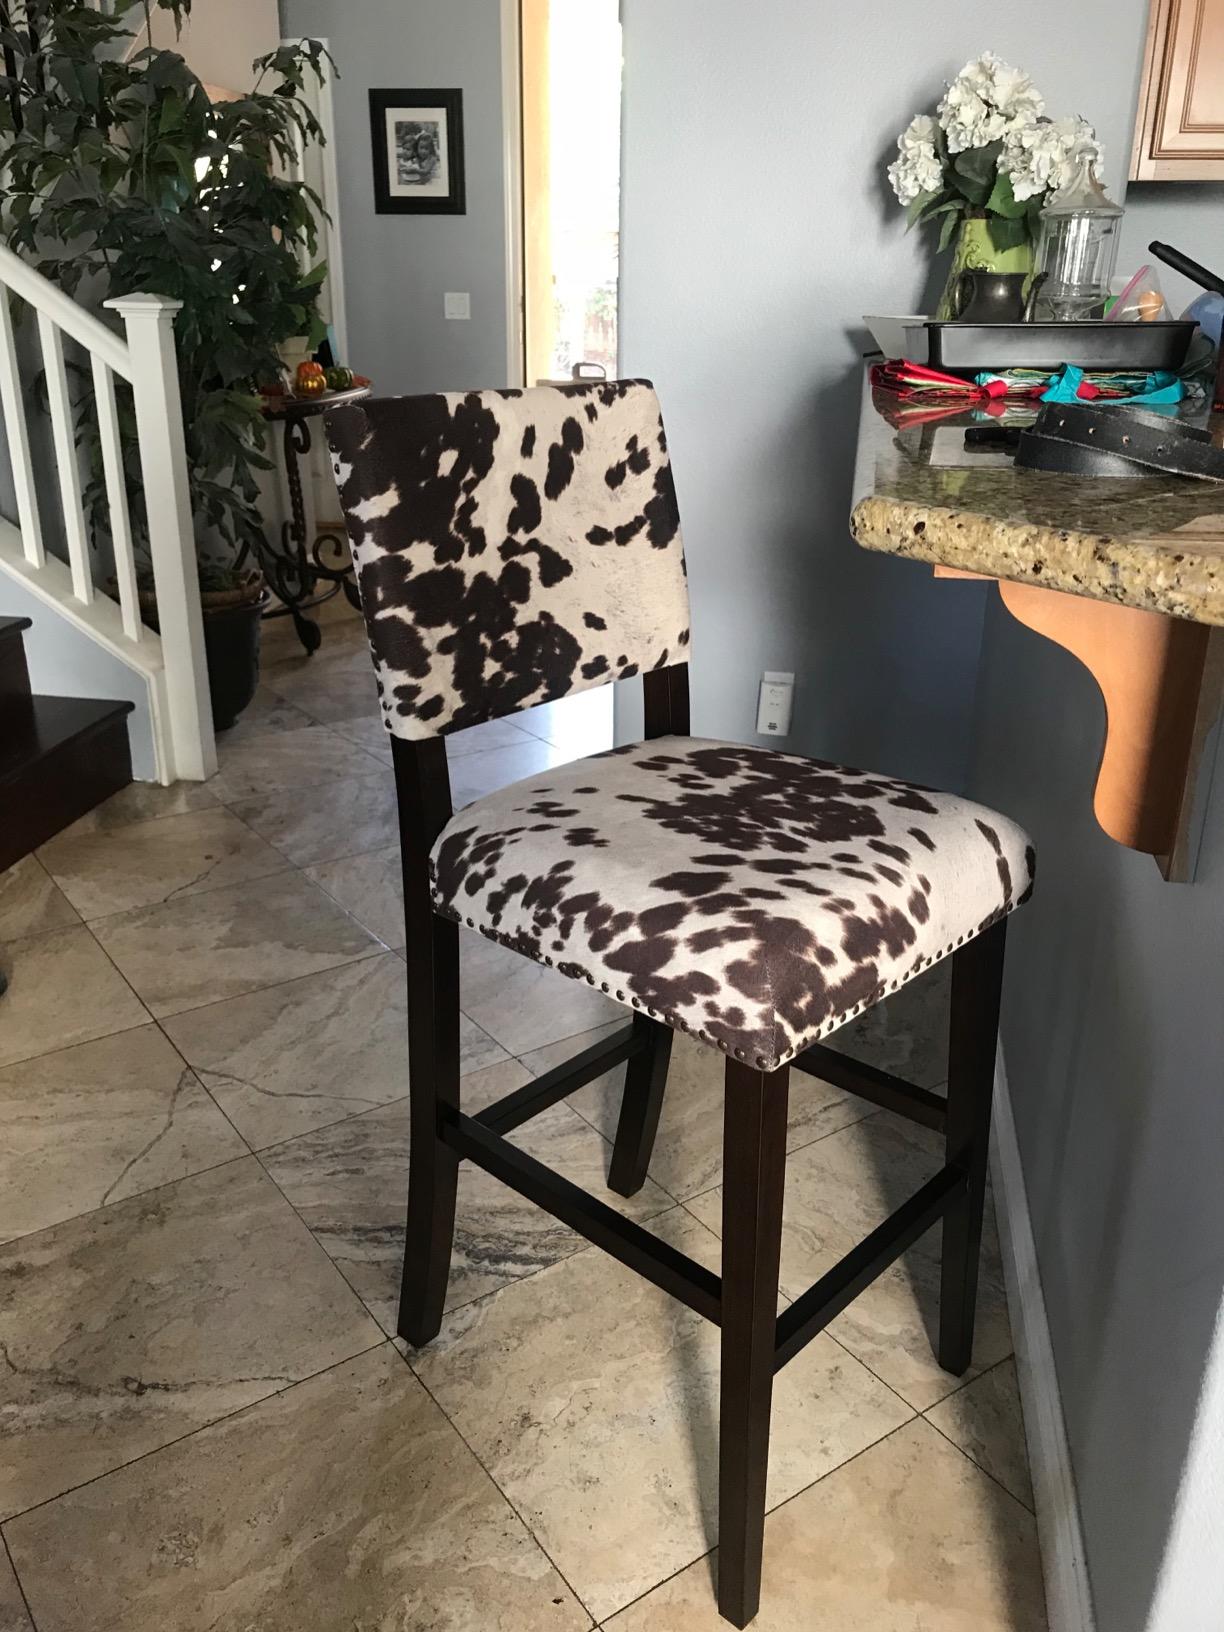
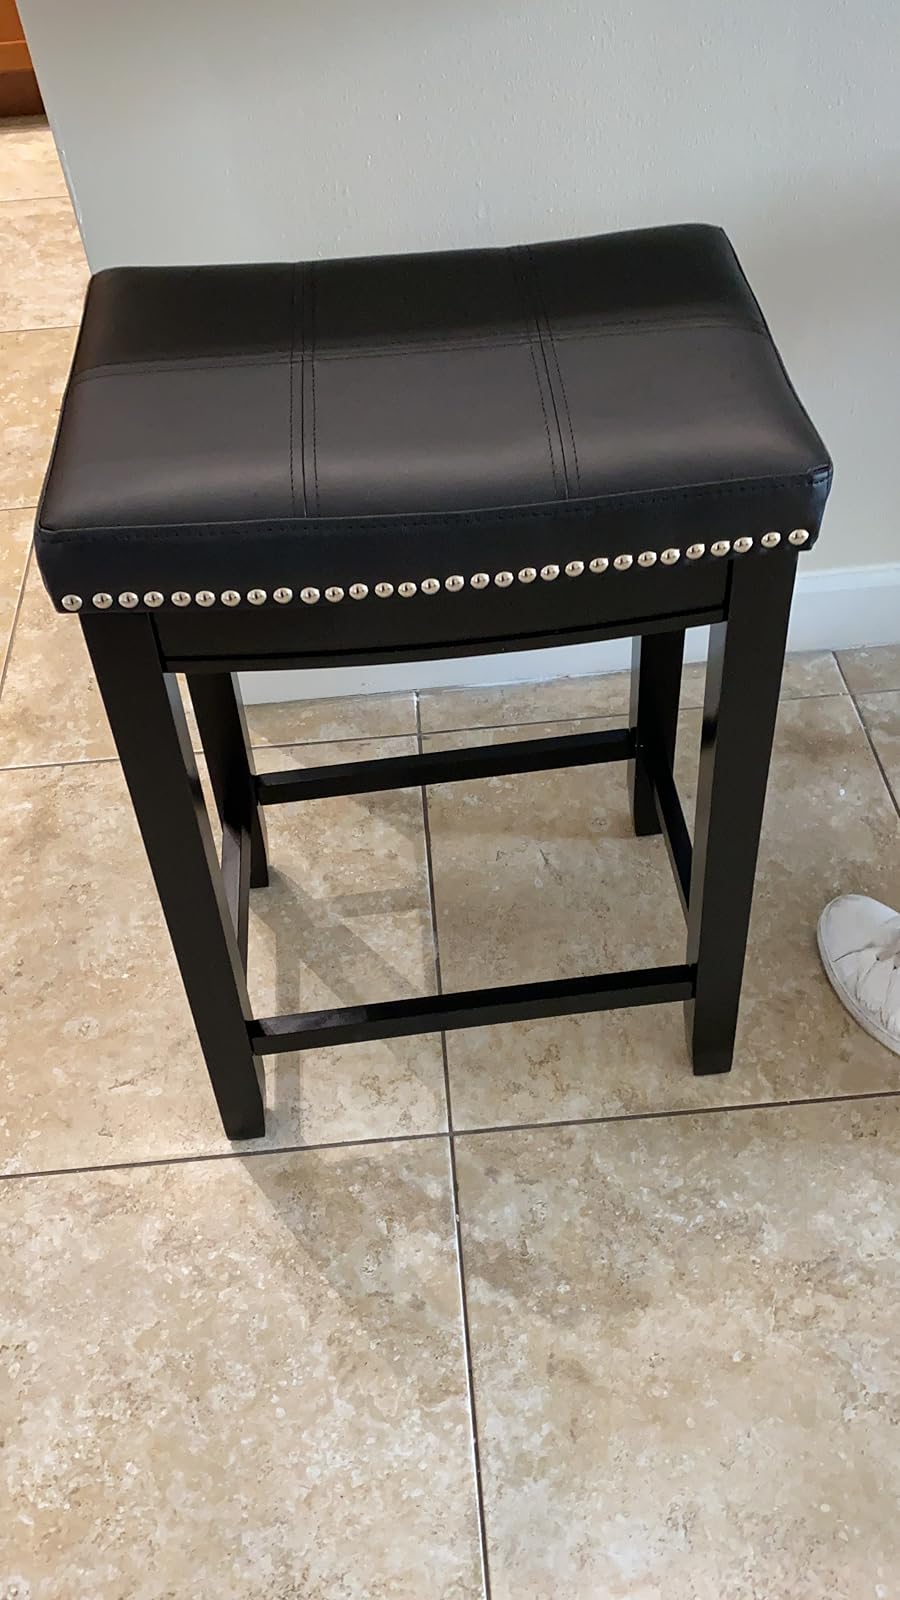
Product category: stool
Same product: no